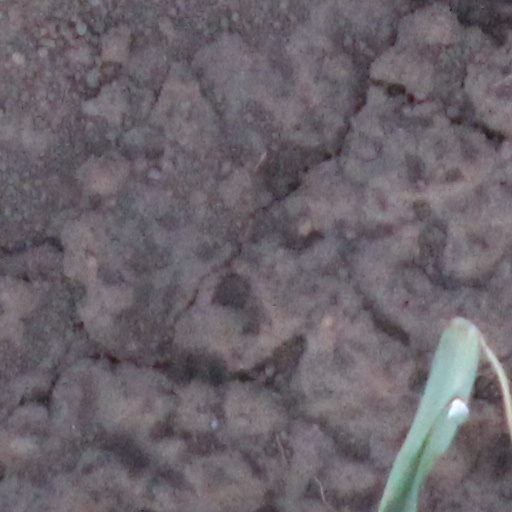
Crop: wheat